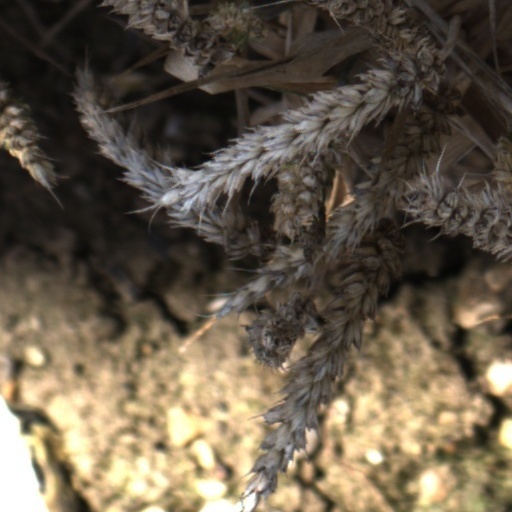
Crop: wheat